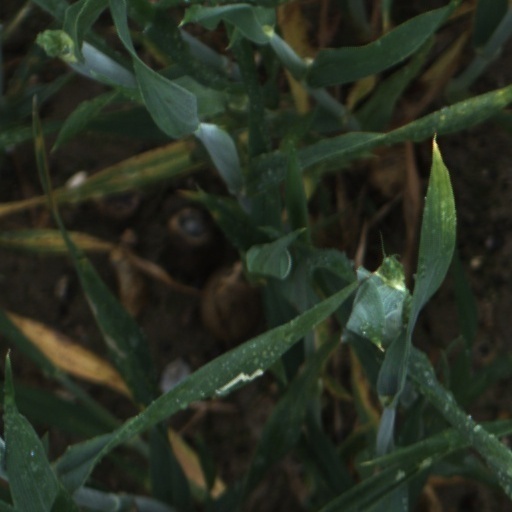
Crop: wheat